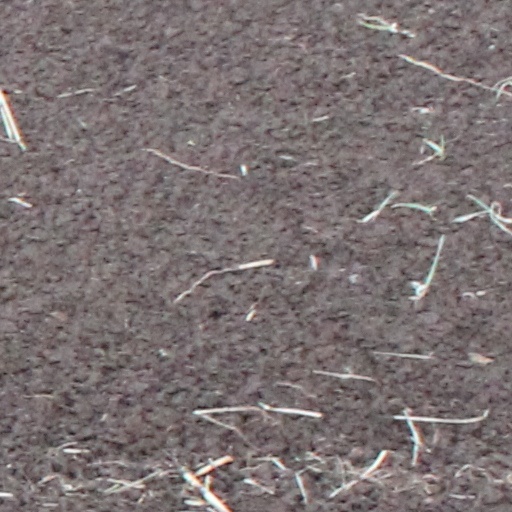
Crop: wheat